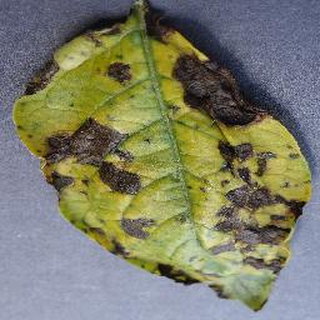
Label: potato_early_blight